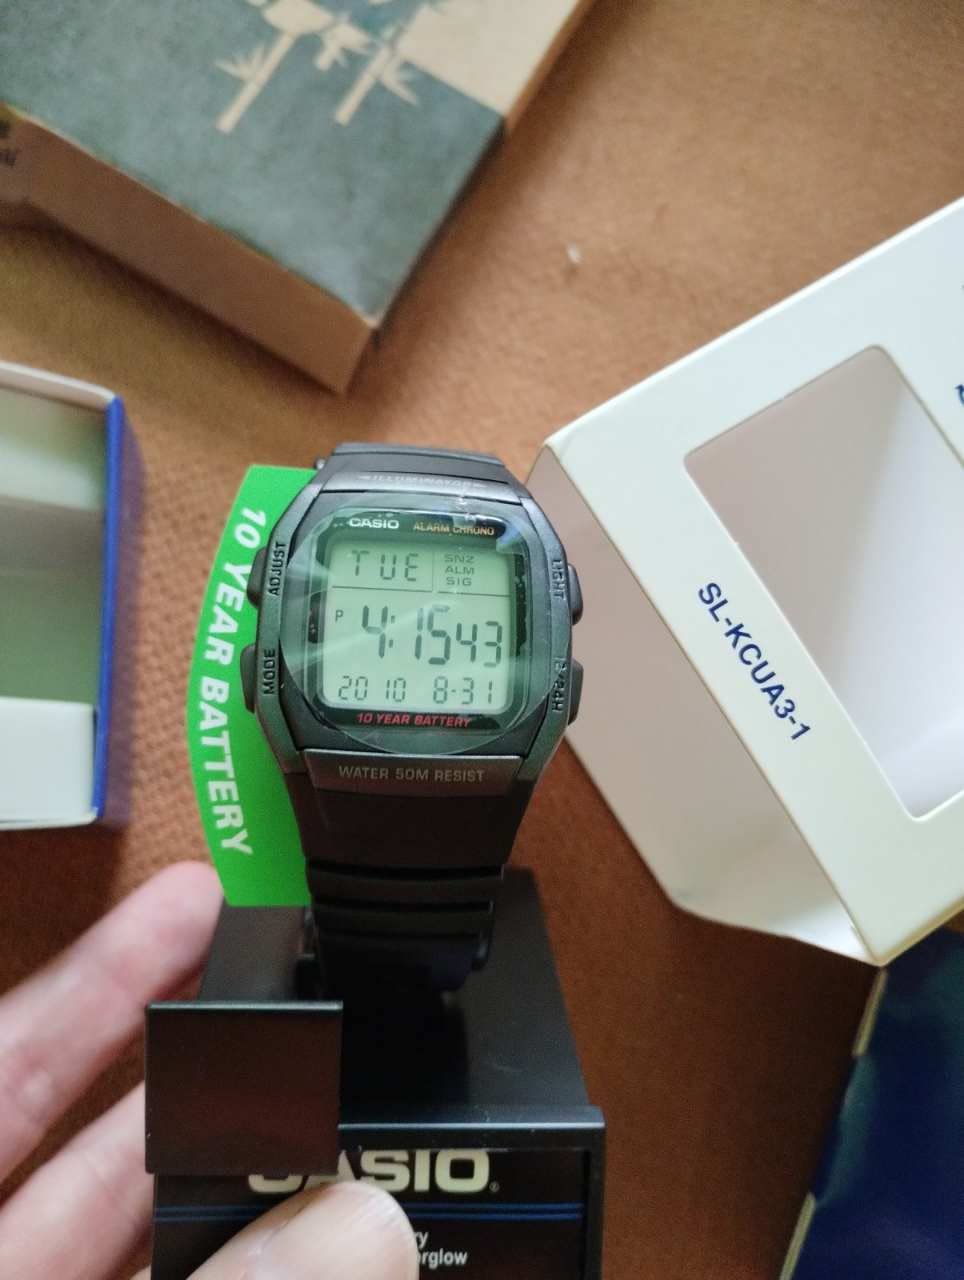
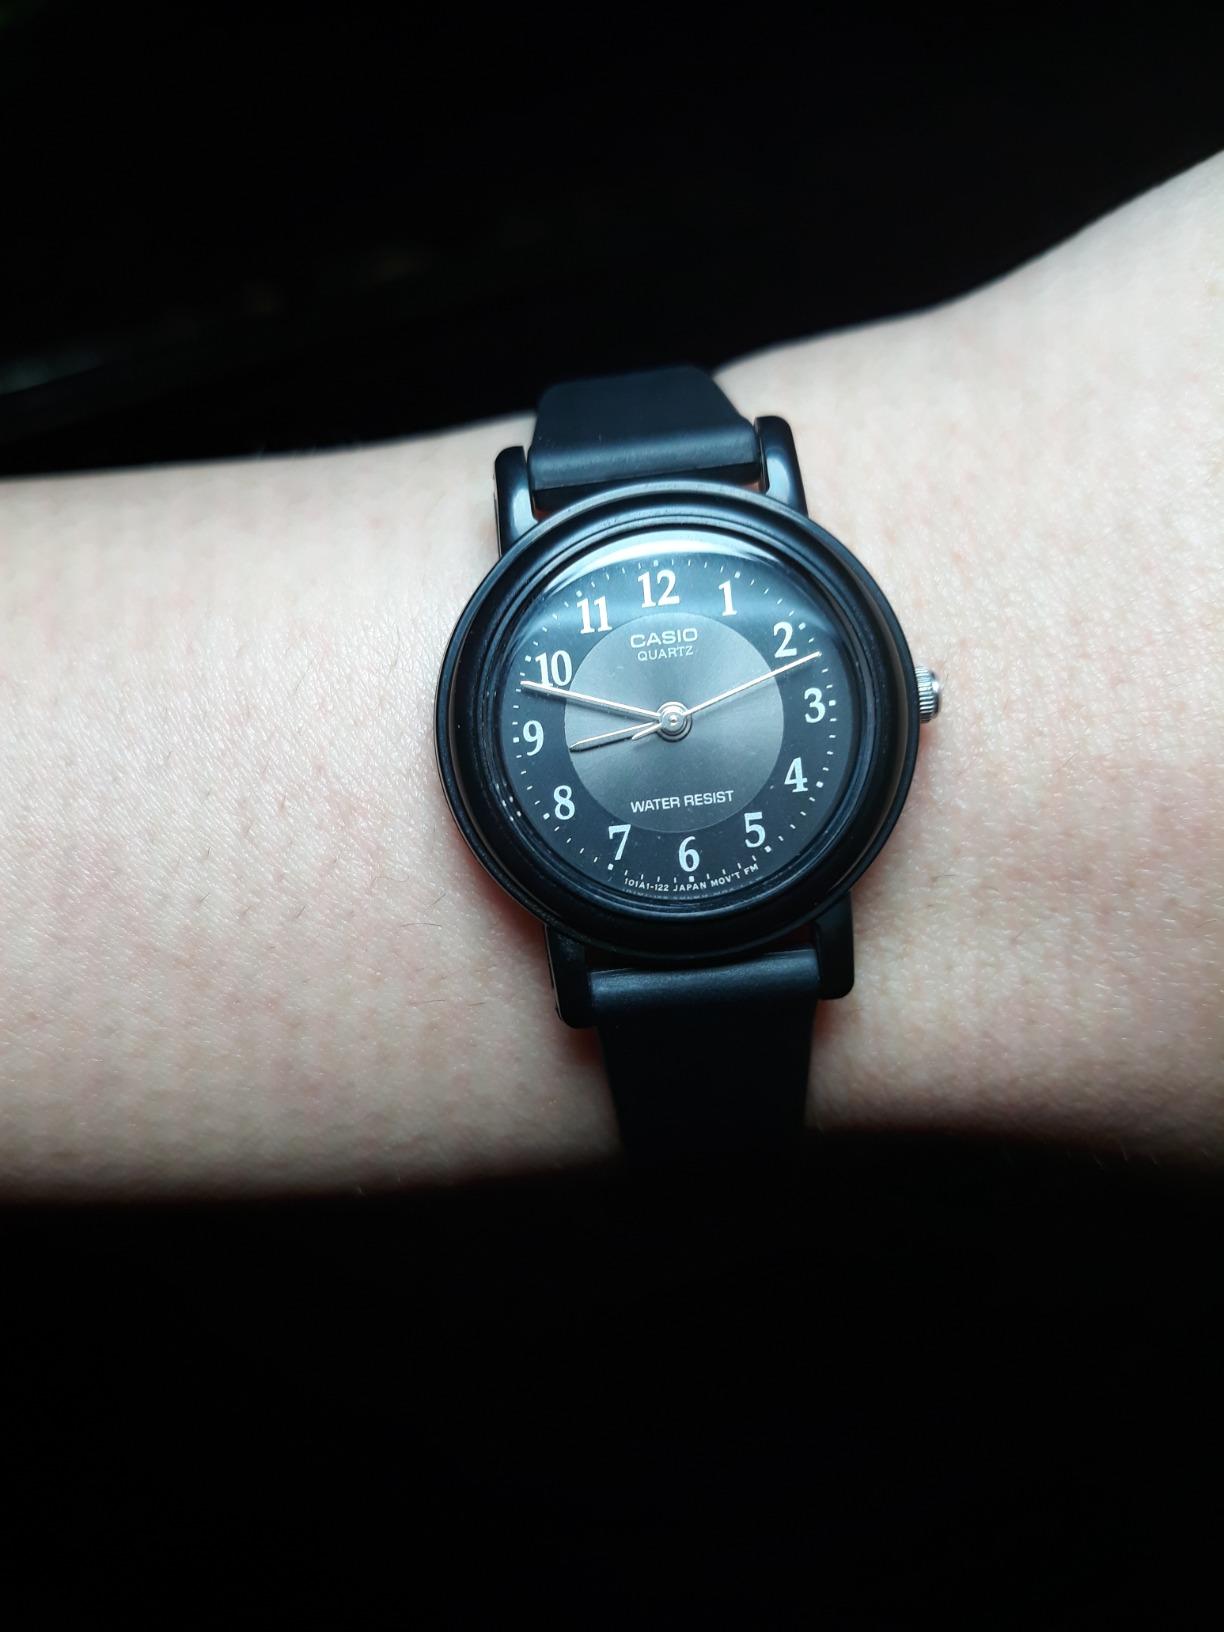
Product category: accessories_watch
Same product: no